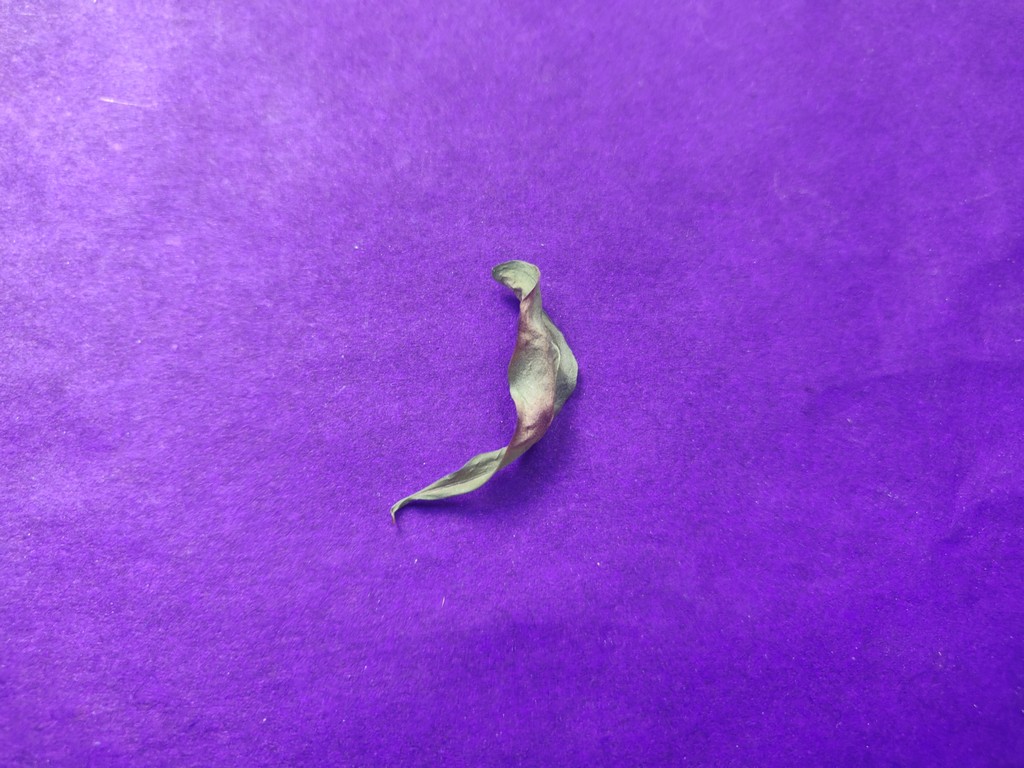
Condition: Dried
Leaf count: single
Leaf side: unknown